St Michael and All Angels Church, Harbledown

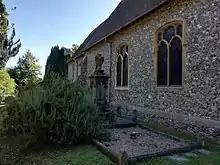
The north wall of St Michael and All Angels, part of the 1881 renovations

The Church of St Michael and All Angels is a Norman stone church in the village of Harbledown, near Canterbury, England. A part of the Church of England, it follows the Anglo-Catholic tradition, is a parish of the Society of Saint Wilfrid and Saint Hilda, is under the care of the Bishop of Richborough and is served by clergy of the Society of the Holy Cross. It has been listed Grade II on the National Heritage List for England since January 1967. Aphra Behn, a pioneering female playwright, was baptised here on 14 December 1640.